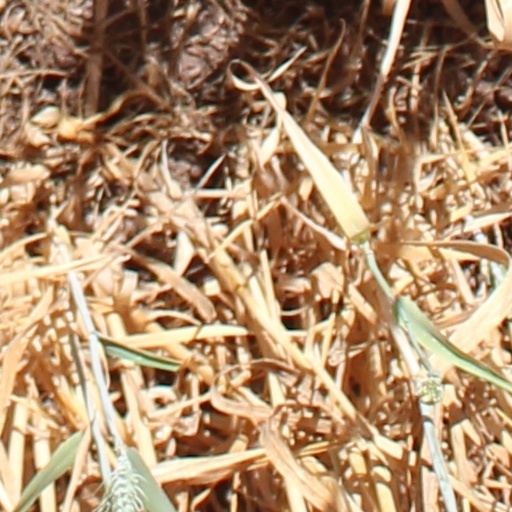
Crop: wheat